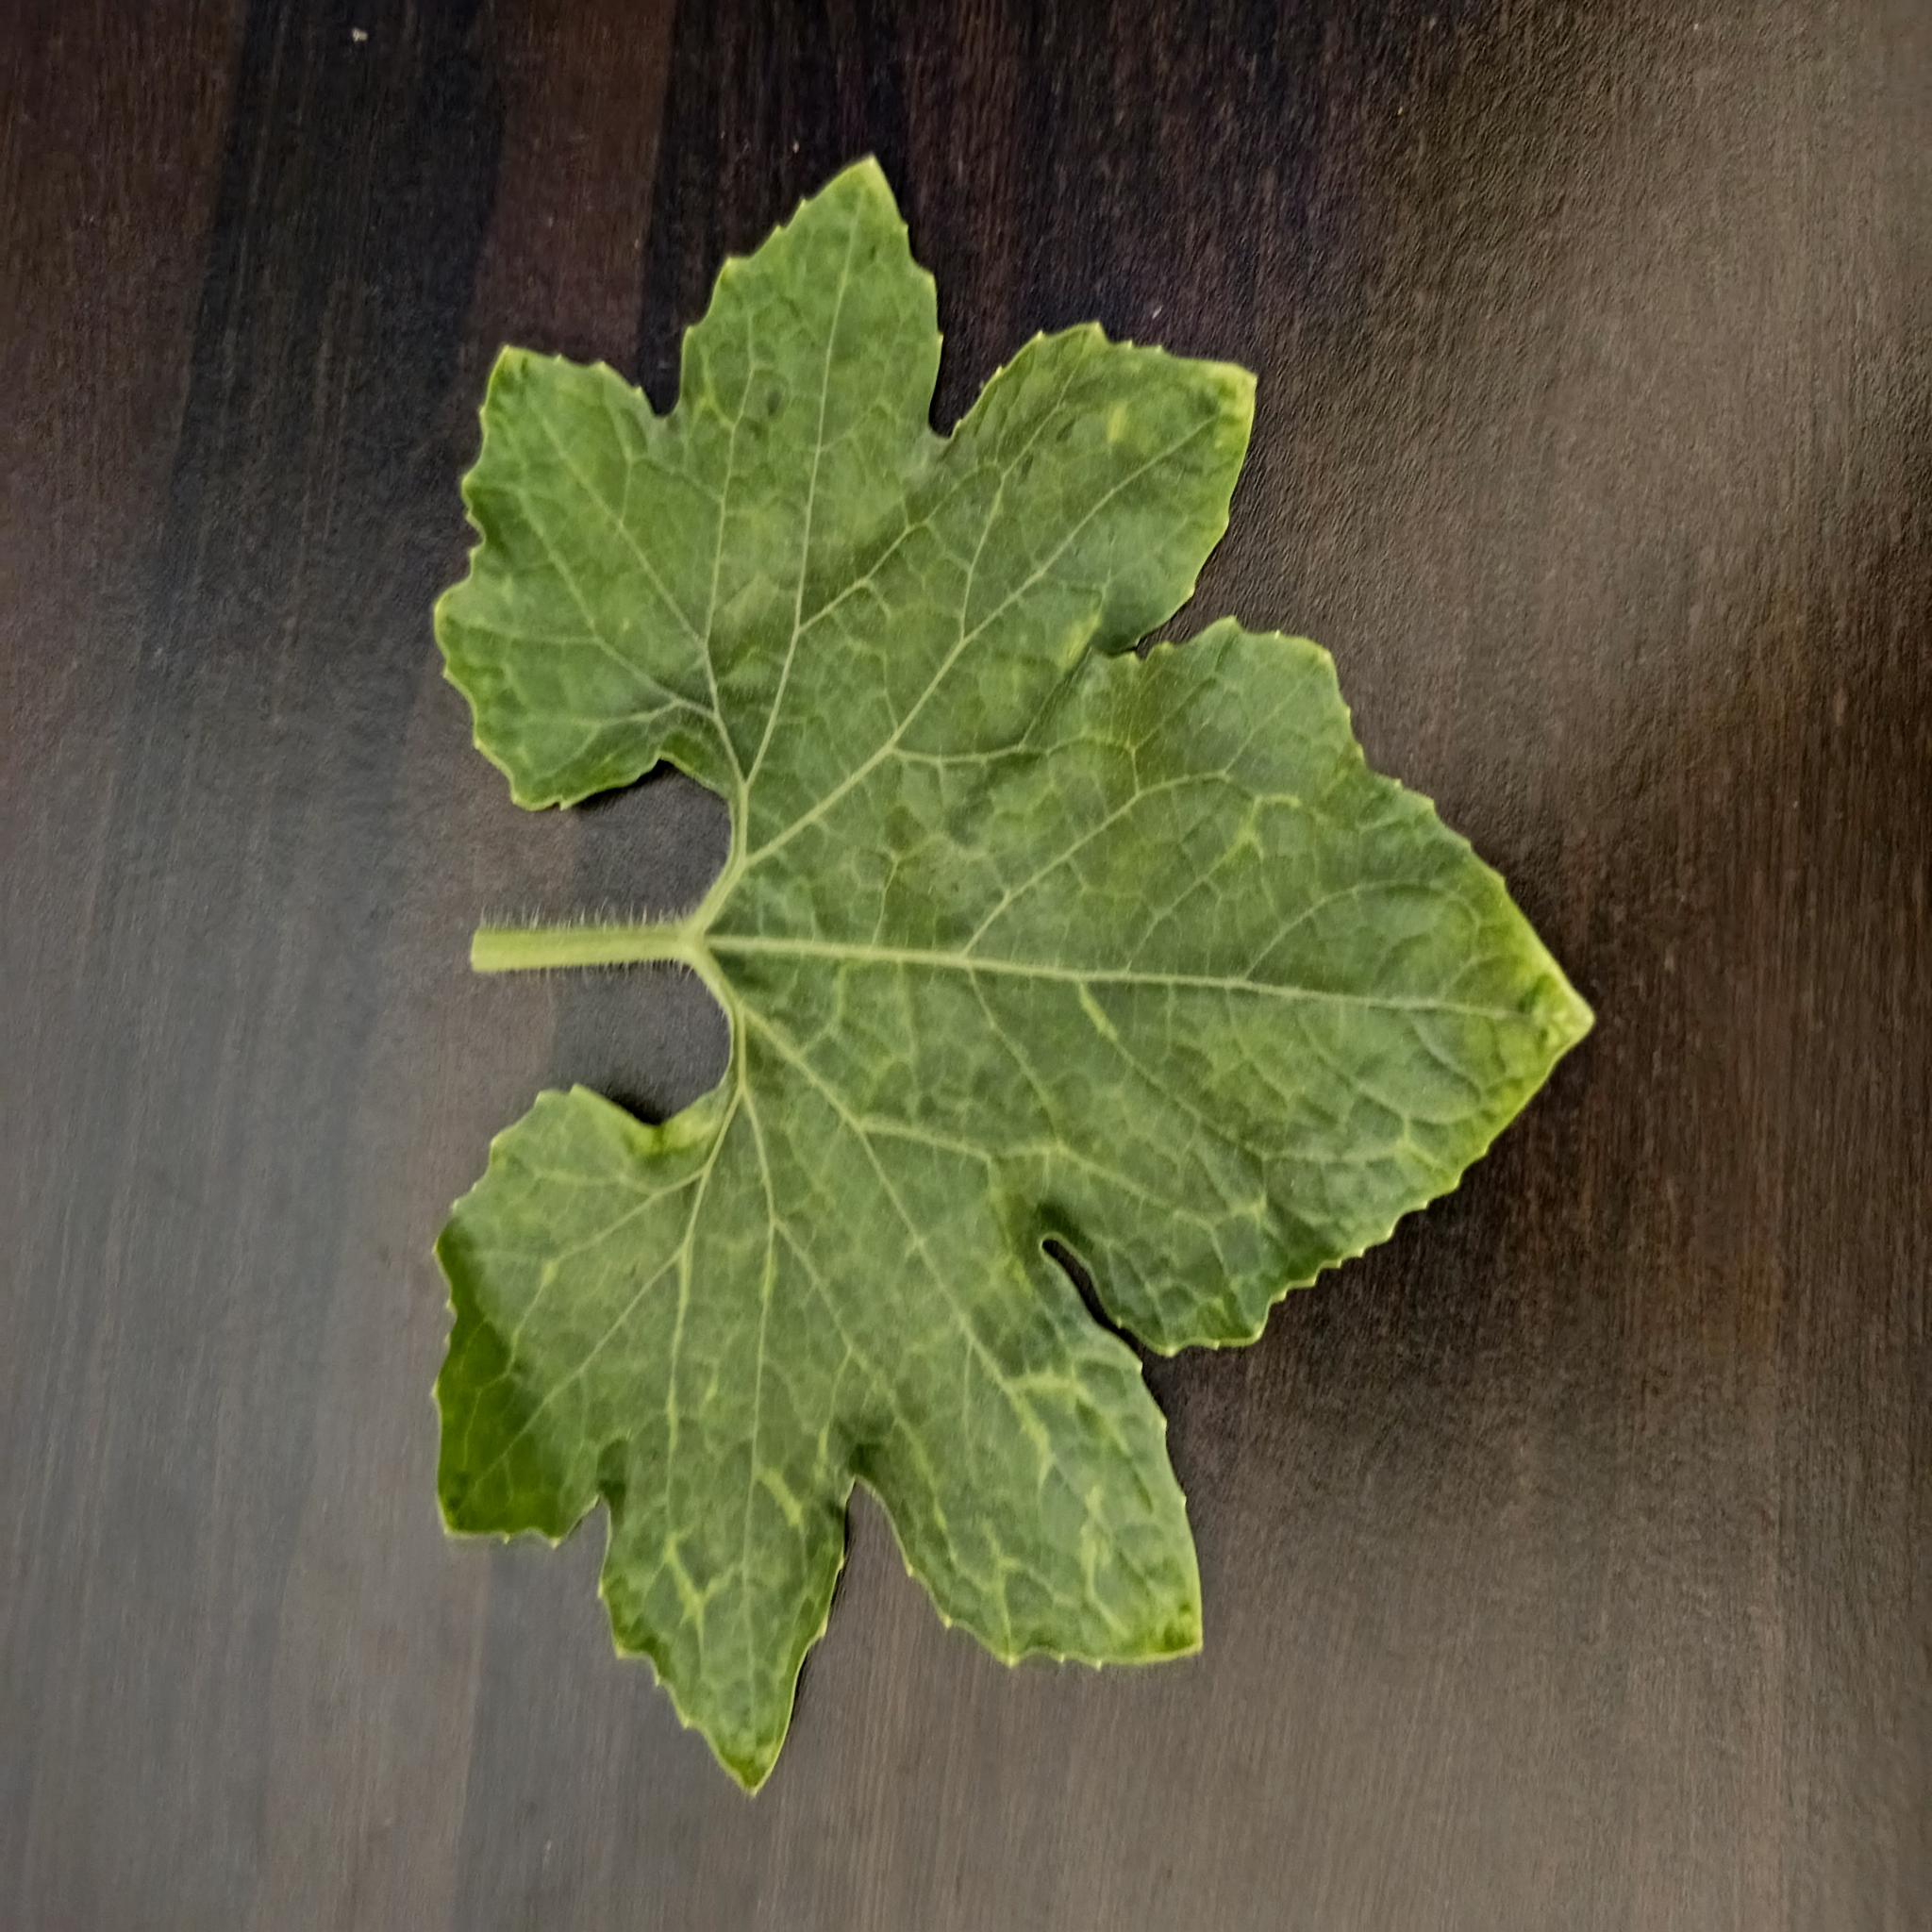
Label: Downy mildew